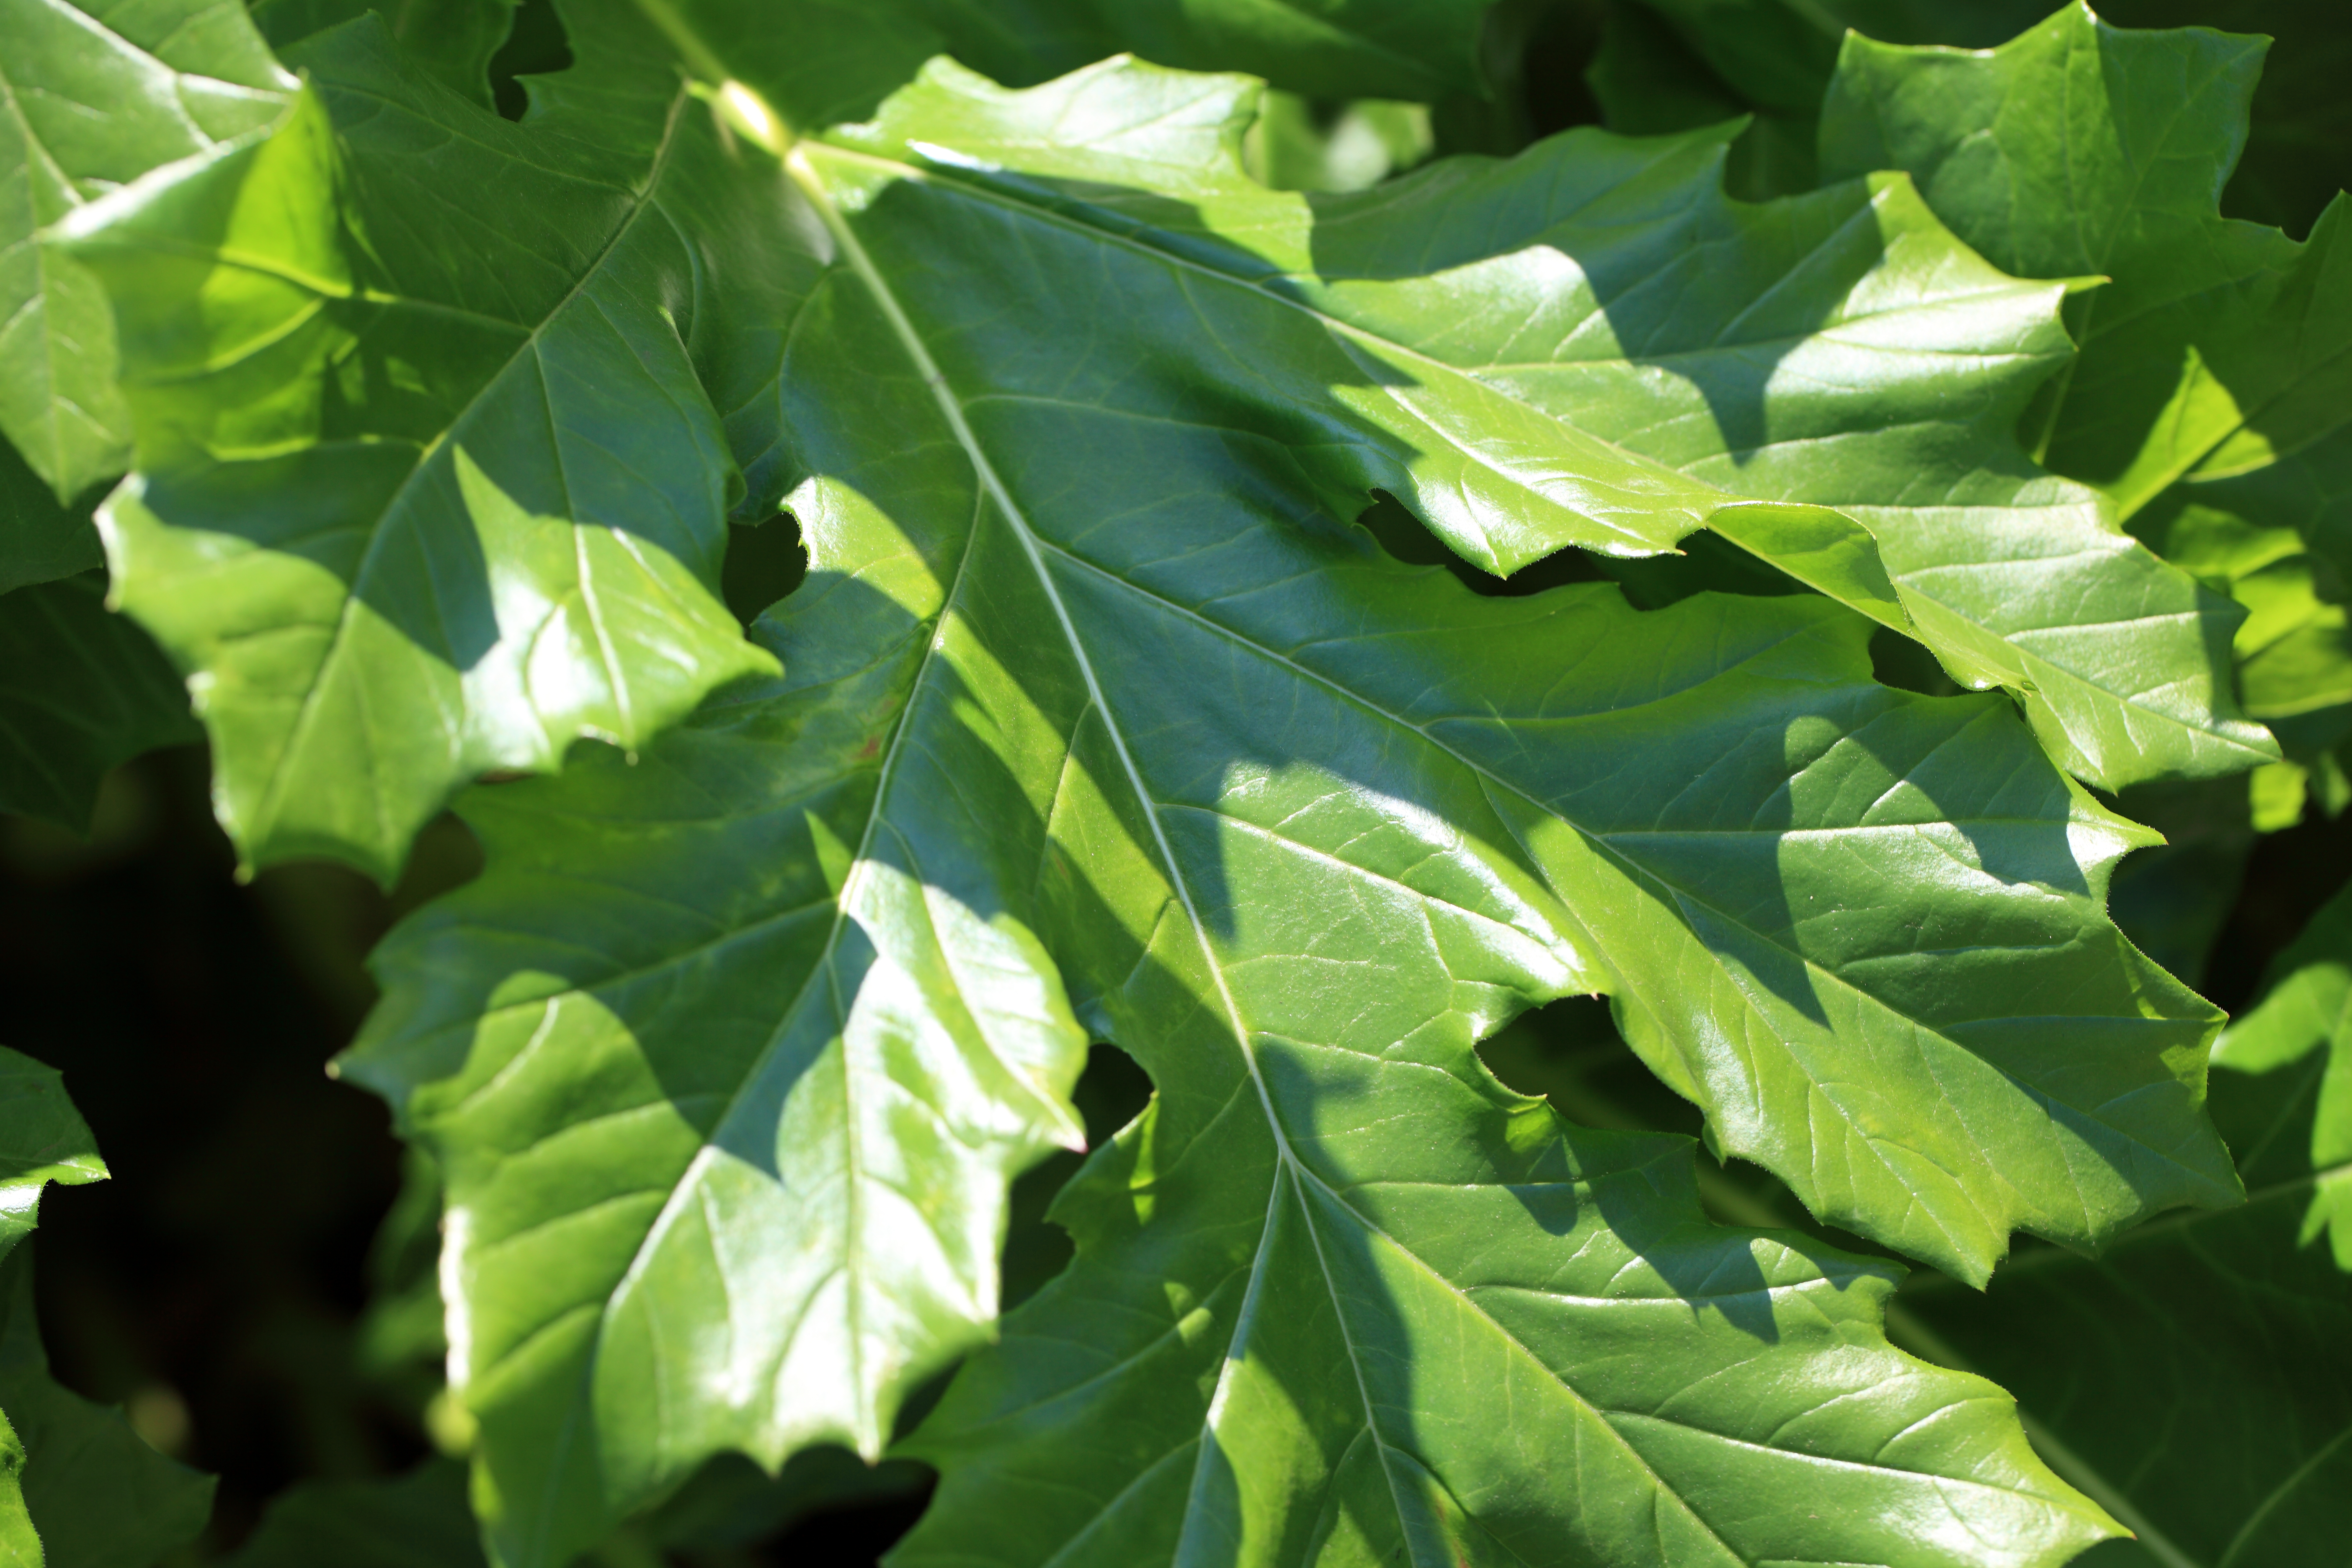
tree, branch, plant, leaf, flower, green, high, produce, botany, shrub, deciduous, 5d, hires, markii, hi, res, resolution, flowering plant, maidenhair tree, woody plant, land plant